Elvira Devinamira

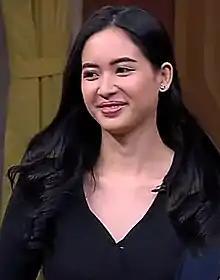
Miss Universe Indonesia 2014, Elvira Devinamira Wirayanti on Ini Talkshow, NET TV

Elvira Devinamira Wirayanti (born 28 June 1993 in Surabaya, East Java) is an Indonesian actress, model, and beauty pageant titleholder. She was crowned Puteri Indonesia 2014, and represented her country at the Miss Universe 2014 pageant at the FIU Arena in Florida, United States, where she placed in the Top 15 and won Best National Costume for the second time, after Agni Pratistha in 2007. She is the third Indonesian and first Javanese woman to be a Miss Universe finalist.